COVID-19 pandemic in Maryland

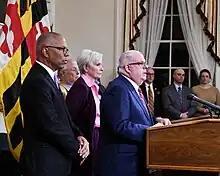
Governor of Maryland Larry Hogan announces the first confirmed case of coronavirus in Maryland to the press on March 5

On March 5, Governor Larry Hogan confirmed the first three cases of coronavirus in Montgomery County: one married couple in their 70s and an unrelated woman in her 50s. All three patients were on the same river cruise on the Nile River in Egypt. Upon their return, one of the patients traveled to suburban Philadelphia, Pennsylvania, meeting with students. This prompted the Pennsylvania Department of Health and Central Bucks School District to temporarily close three schools in that district to undergo cleaning. Another patient visited The Village at Rockville retirement community for an event that had between 70 and 100 people. Attendees of the event were told to monitor their temperature and call their physician or the Maryland Emergency Management Agency if they began to exhibit symptoms. All three patients had fully recovered by March 12. Hogan declared a state of emergency after announcing the state's first positive tests.